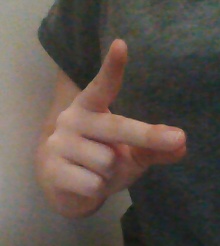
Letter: ta